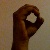
The image shows a hand gesture representing the letter 'O' in Indian Sign Language.